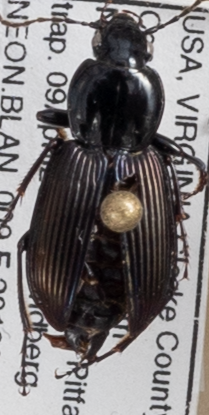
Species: Pterostichus trinarius
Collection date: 2019-04-23
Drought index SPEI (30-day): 0.41
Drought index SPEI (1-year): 2.09
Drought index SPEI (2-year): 2.09